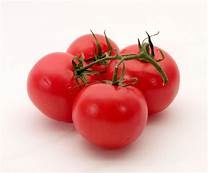
Label: tomato